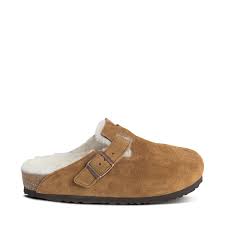
Label: Clog